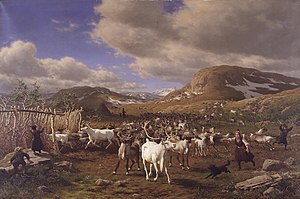
Carl Bøgh
Carl Bøgh. En rensdyrhjord drives til malkepladsen. Motivet fra højfjeldene nord for Røros, Statens Museum for Kunst.
Carl Henrik Bøgh var en dansk maler.